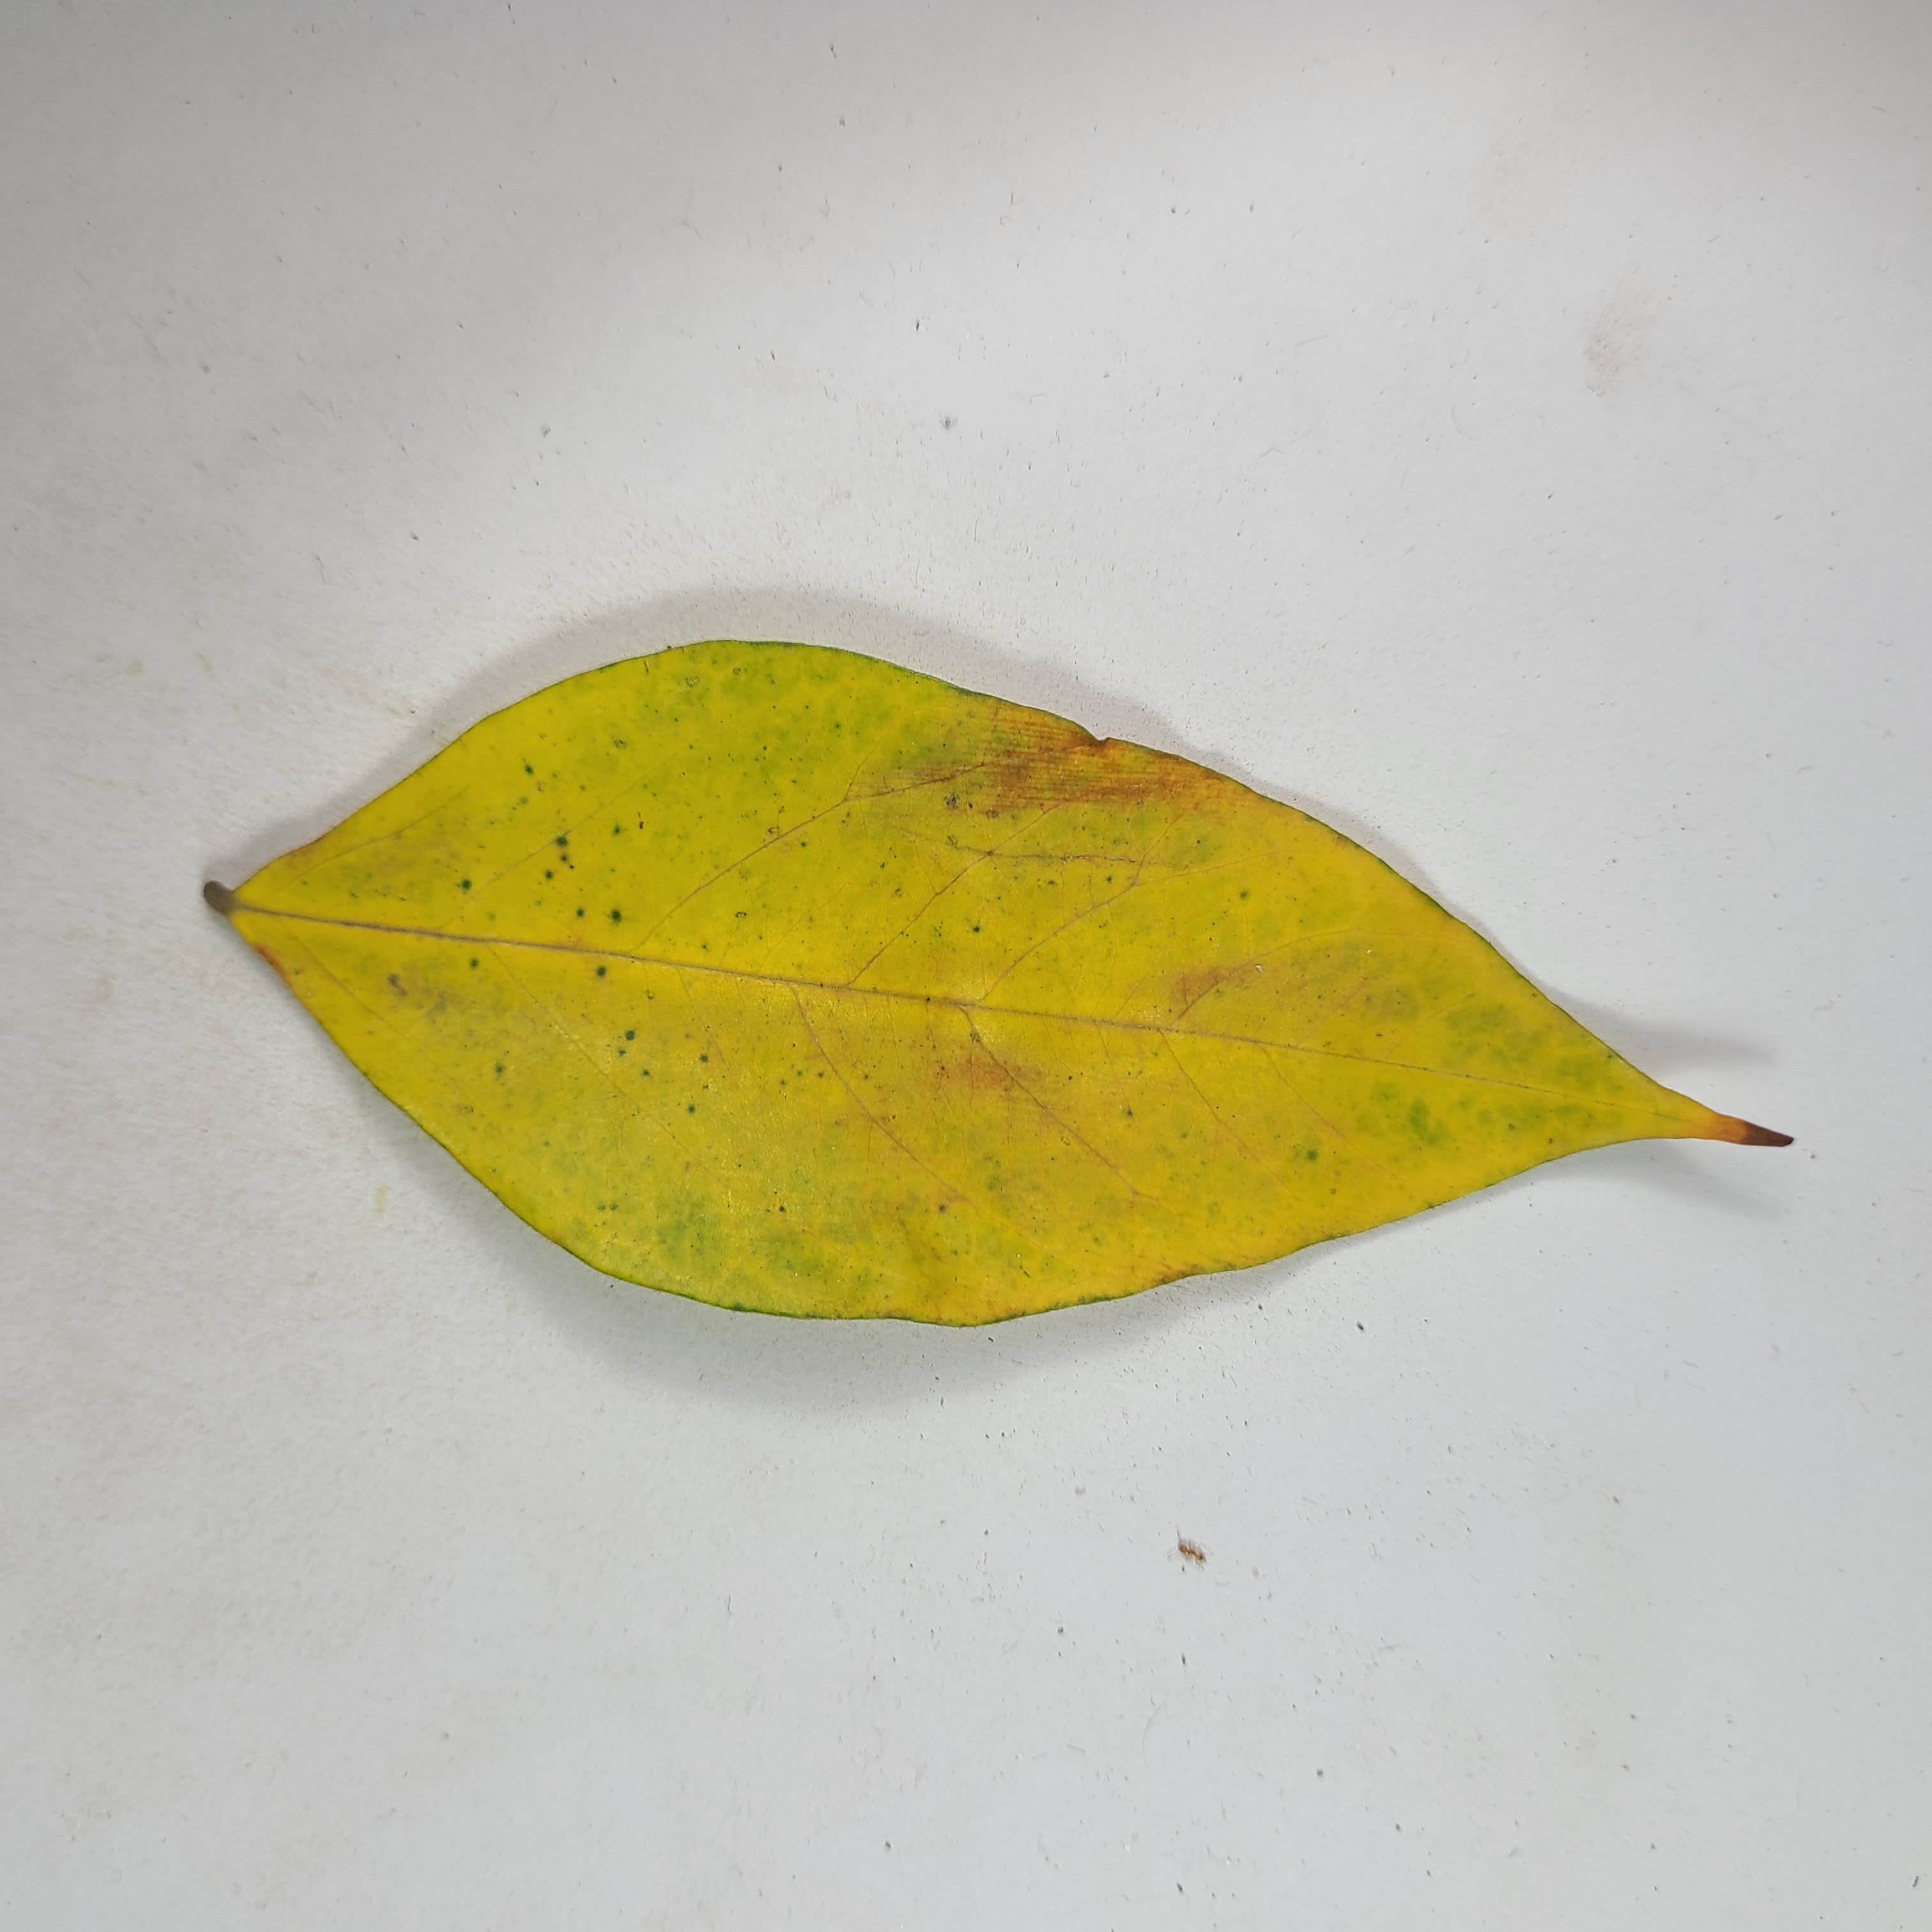
Label: Yellow Leaves